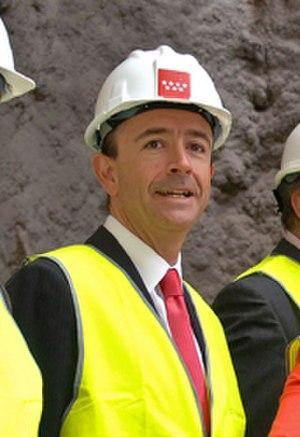
Manuel Lamela Fernández est un homme politique espagnol membre du Parti populaire, né le 3 mai 1962 à Burgos.